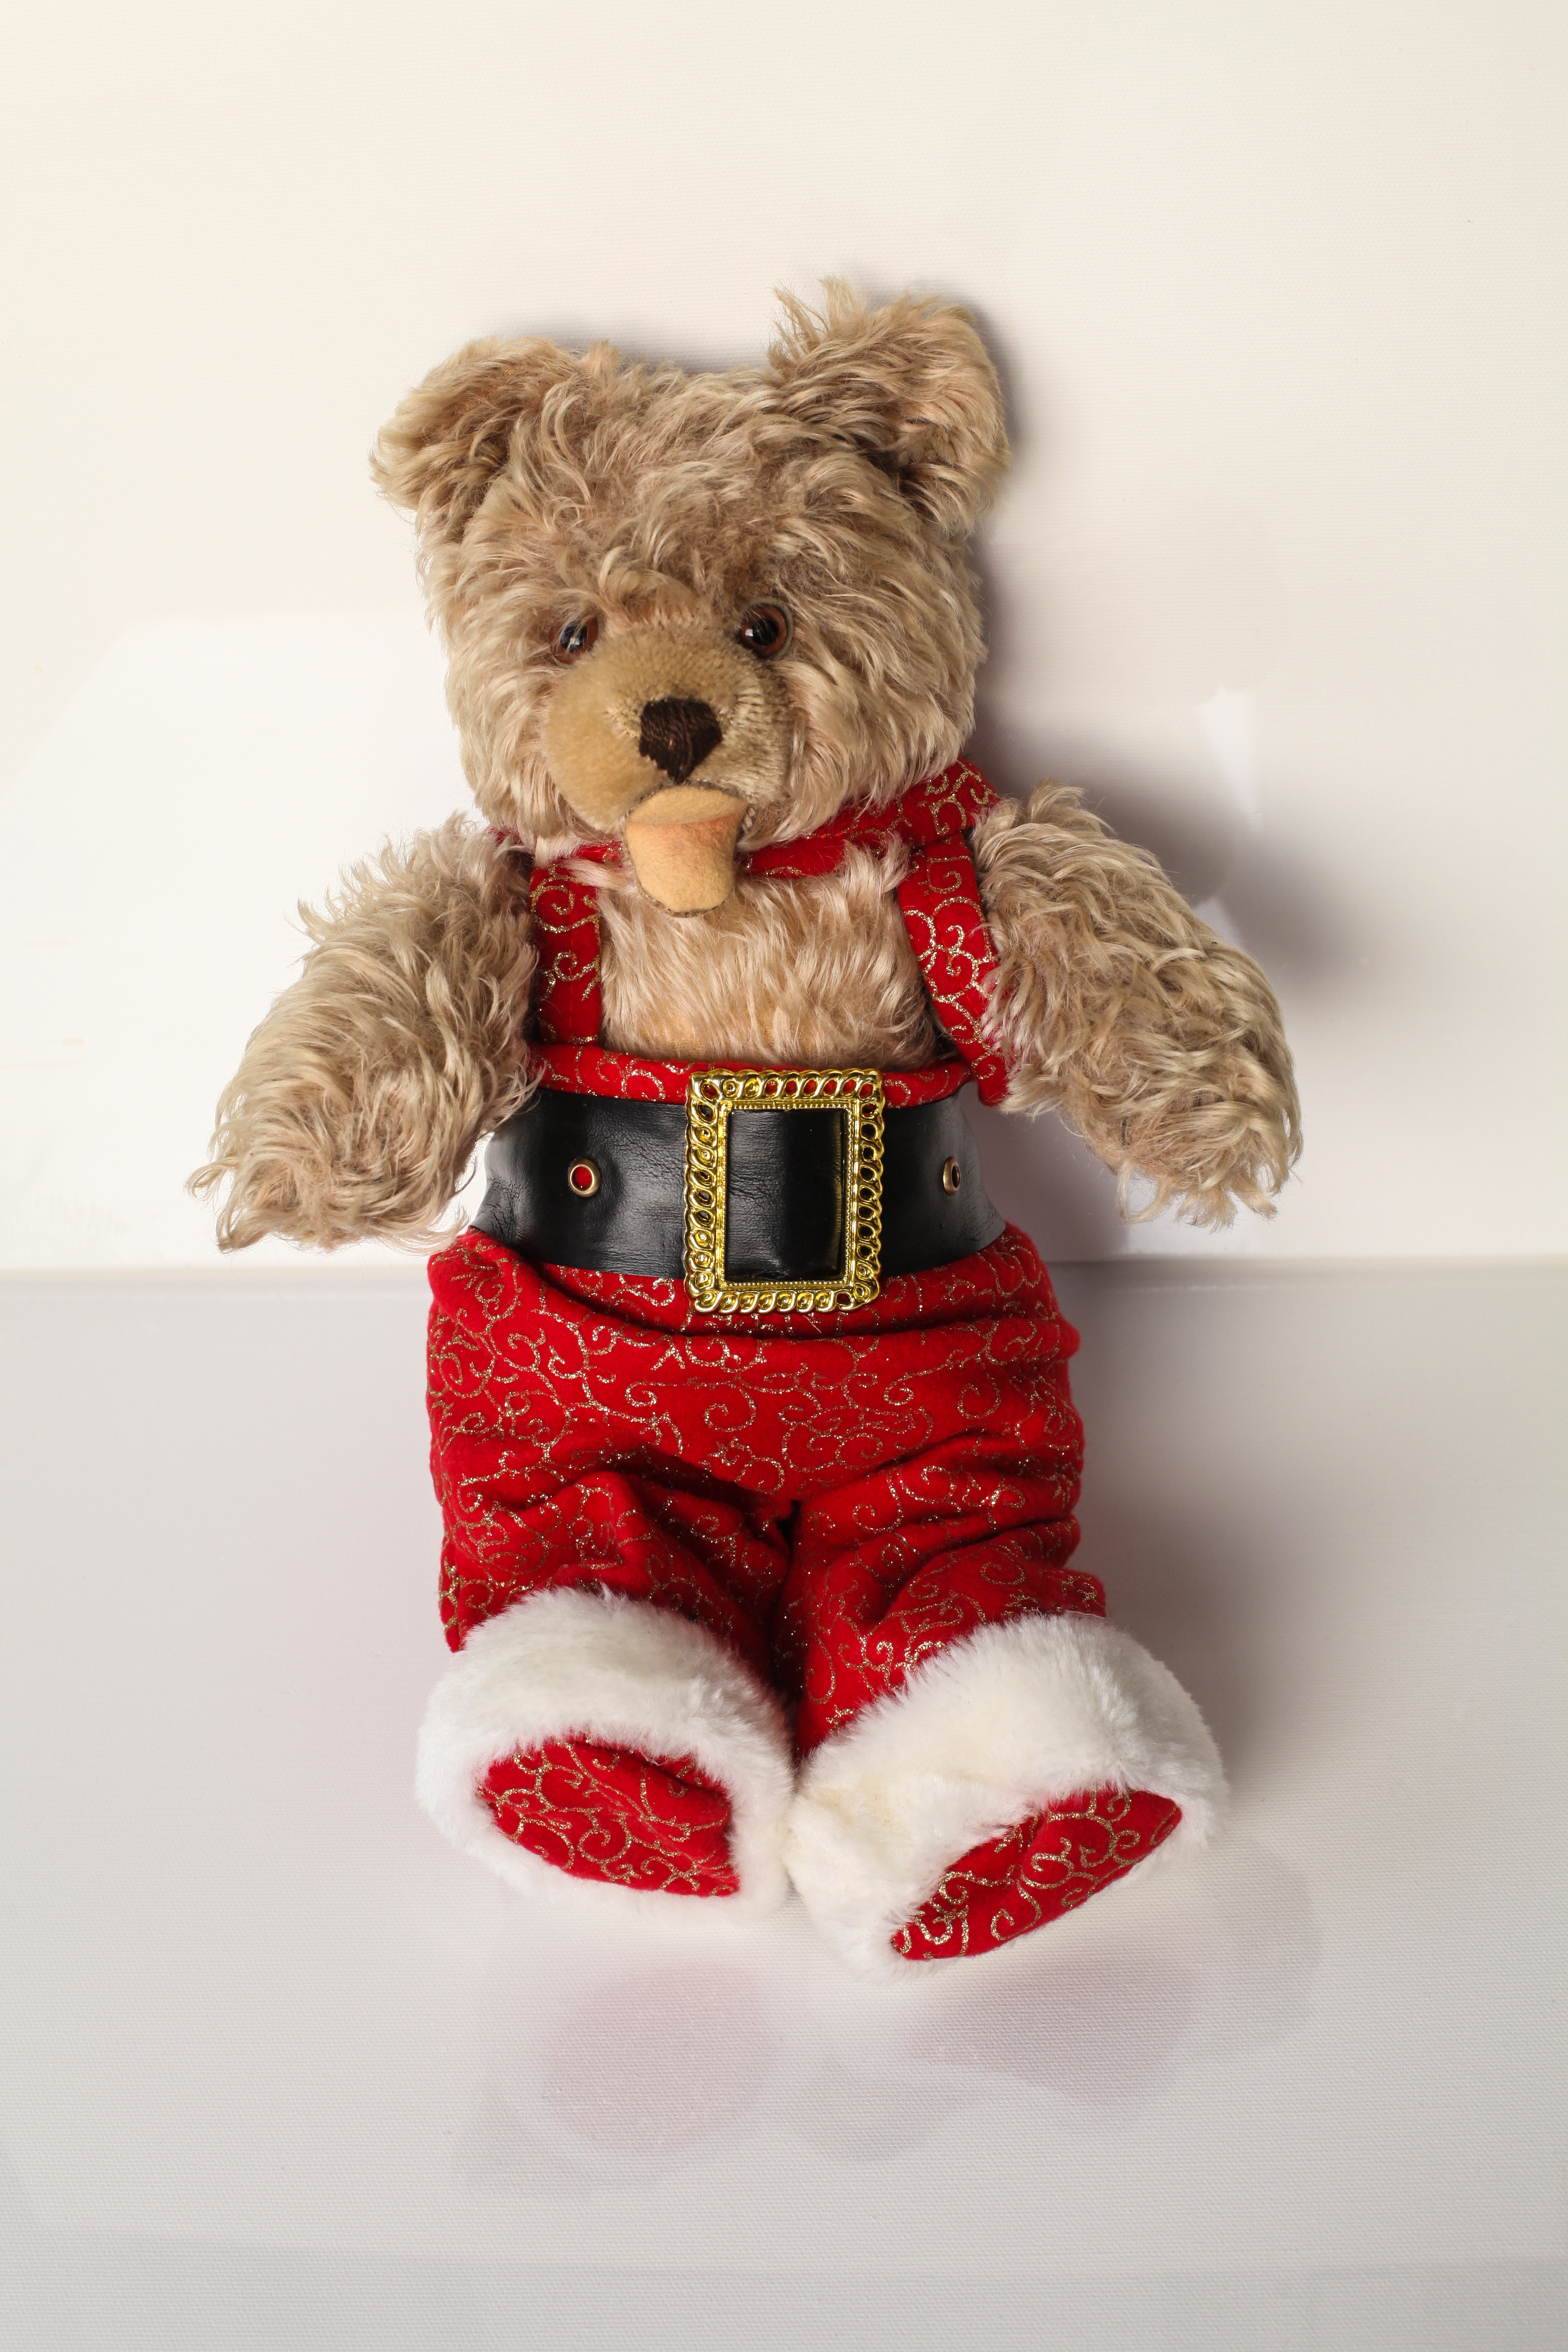
antique, play, old, bear, decoration, red, toy, material, teddy bear, textile, toys, mascot, teddy, snuggle, 1953, christmas gift, stuffed toy, christmas pants, steiff animals